III Armored Corps

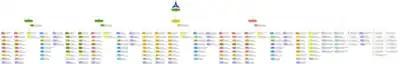
III Corps organization 2021 (click to enlarge)

In December 2006, the corps returned to Iraq for a second time to serve as commanding headquarters for Multi-National Corps Iraq. During this 15-month deployment, the corps took command of the force at its largest with Iraq War troop surge. The corps conducted a similar mission to its first deployment, focusing on providing personnel management, training, communications, convoy escort, and other duties to support the commanding elements of Multi-National Force Iraq. III Corps fulfilled this mission until February 2008, when it returned home, again relieved by XVIII Airborne Corps.